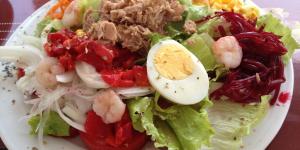
ensalada turca